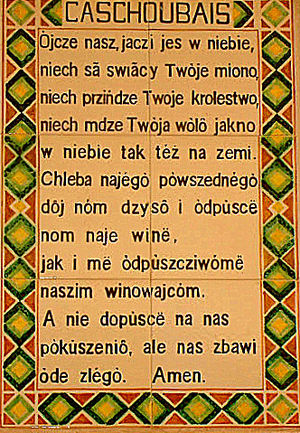
Kasjubisk (sprog) / Fader vor på kasjubisk
Jerusalem, Pater Noster-kirken, Fader vor
Kasjubisk er et vestslavisk indoeuropæisk sprog, der tales af 50.000 mennesker, primært i Pommern, vest for Gdańsk.